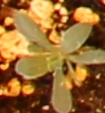
Label: Kochia